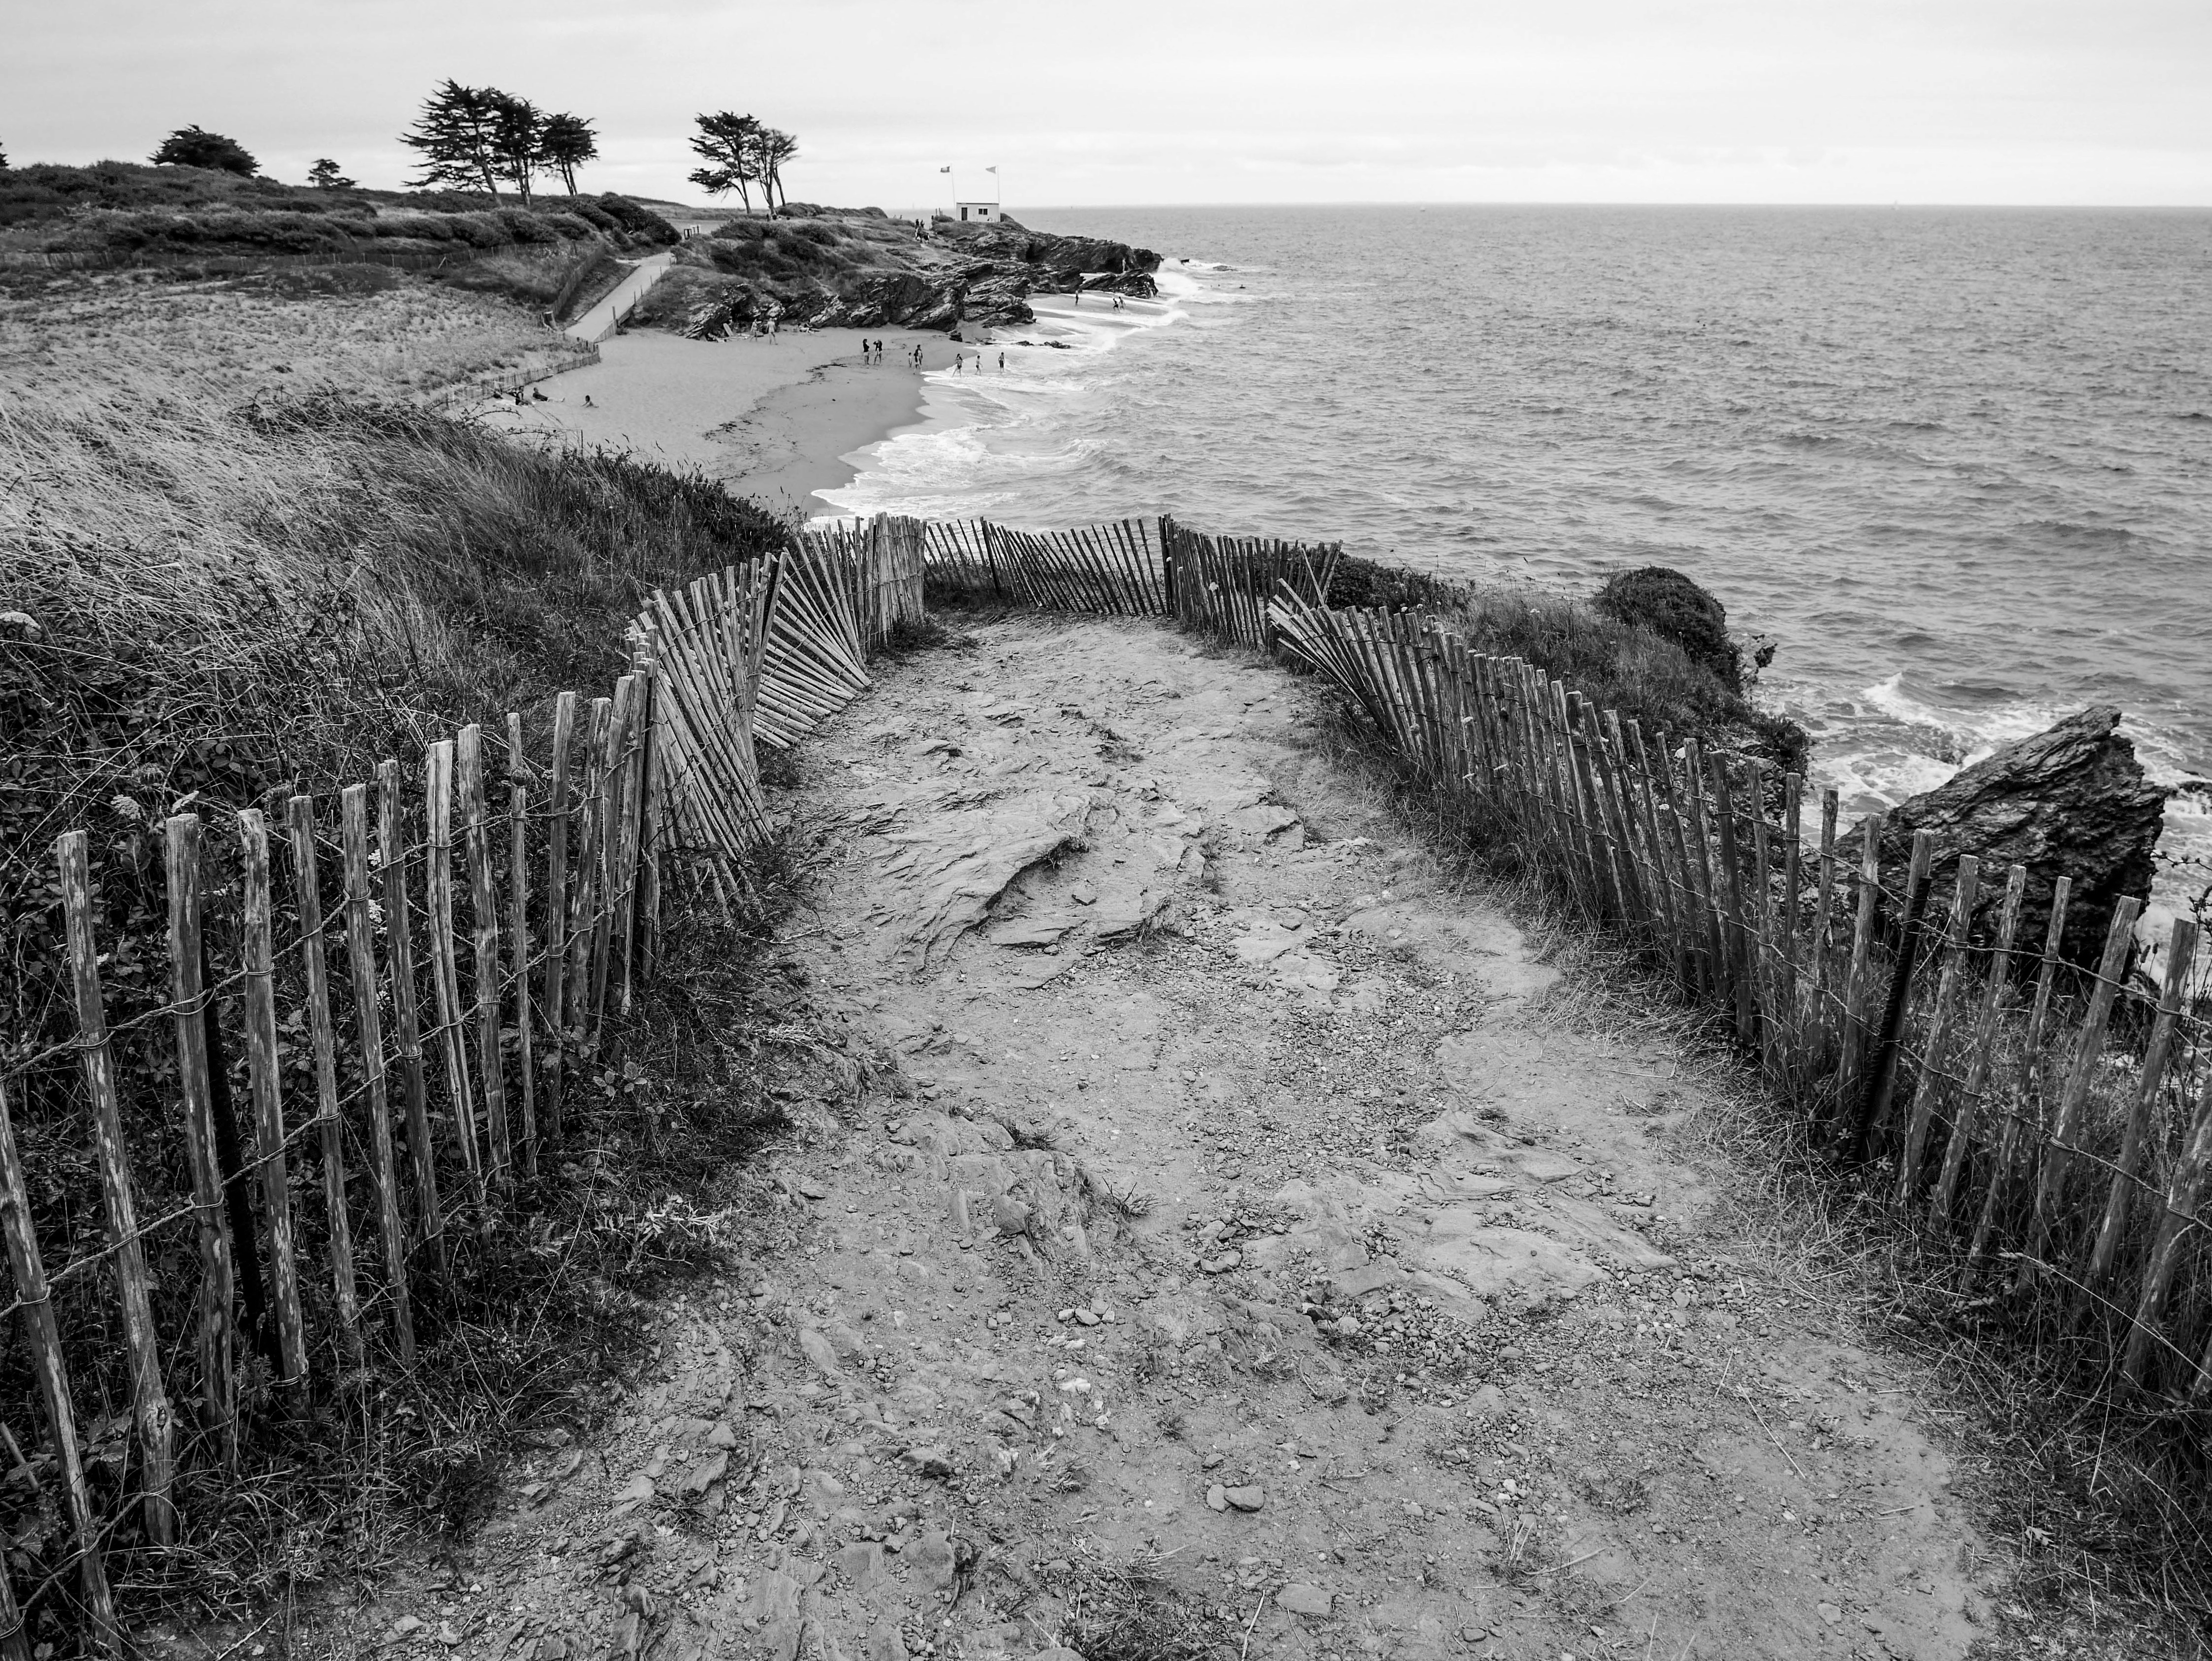
beach, sea, coast, rock, ocean, horizon, black and white, shore, wave, wind, cliff, monochrome, terrain, material, side, brittany, monochrome photography, pornic, customs path